Safety drill

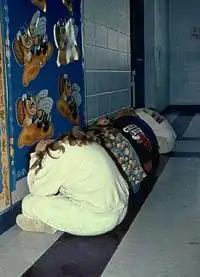
Students participate in a tornado drill, lining up along an interior wall and covering their heads.

Tornado drills are an important element in tornado preparedness. Like any other safety drills, they increase chances of correct response to a real tornado threat.